Changhe Beidouxing

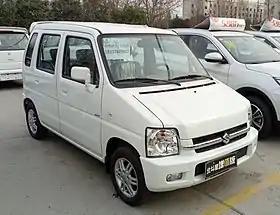
Changhe Beidouxing

The Changhe Beidouxing (北斗星) or Changhe Big Dipper is an MPV produced by BAIC under the Changhe marque from 2004 until 2022.